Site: brandenburg
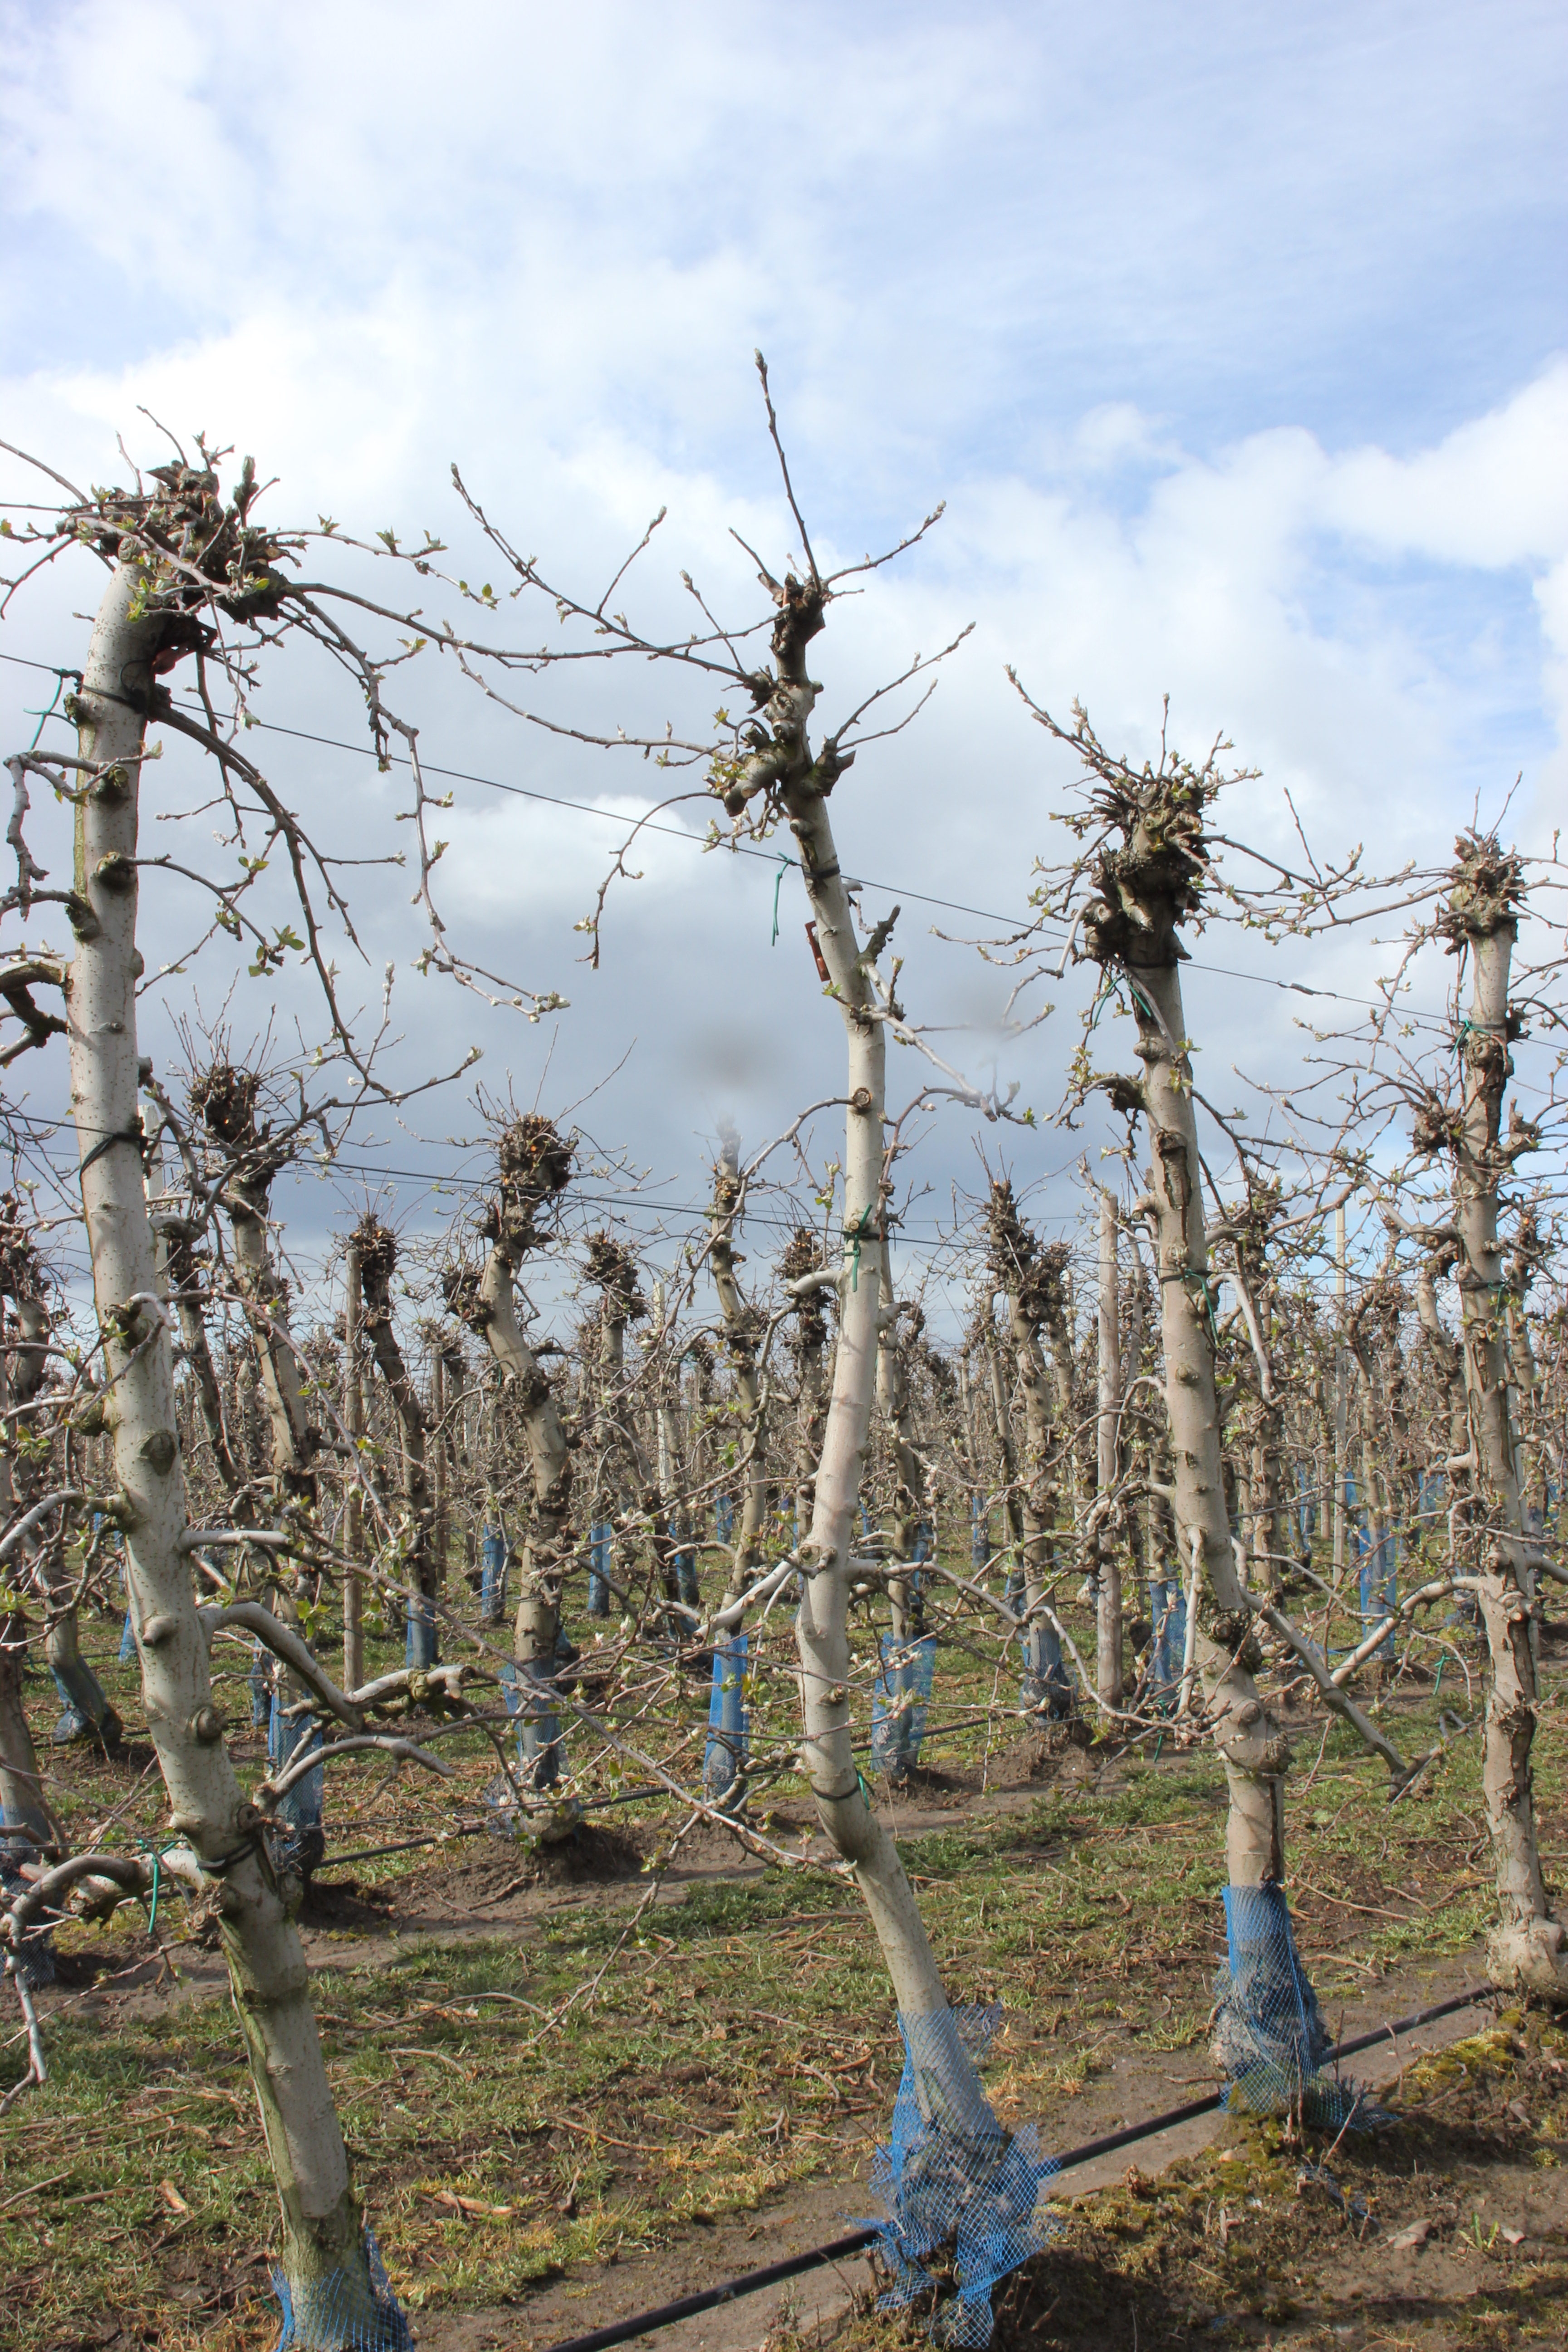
Growth stage (BBCH 55): Inflorescence emergence